Ang Dalawang Ikaw

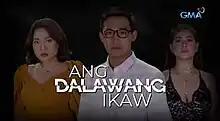
Title card

( / international title: "The Other You") is a 2021 Philippine television drama thriller series broadcast by GMA Network. Directed by Jorron Monroy, it stars Ken Chan in the title role. It premiered on June 21, 2021 on the network's Afternoon Prime line up. The series concluded on September 10, 2021 with a total of 60 episodes.